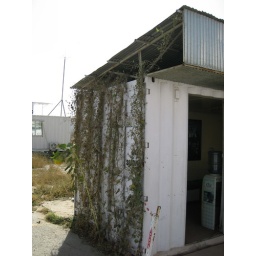
I like the angled tin roof to provide air flow above the container building